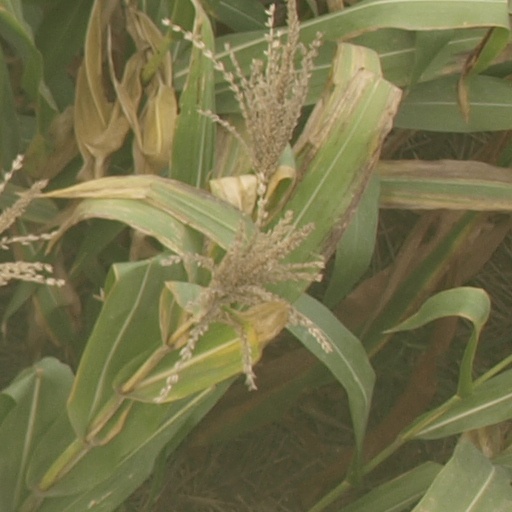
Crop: maize; corn